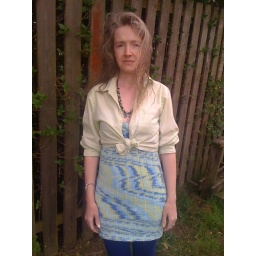
On the Twist dress with tie-dye shirt by GlowsCrafts